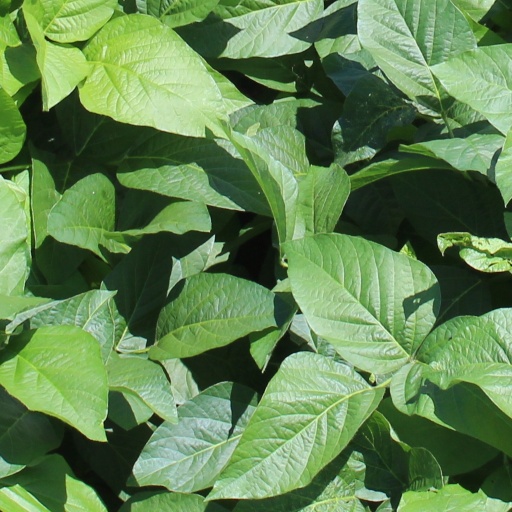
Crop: soybean